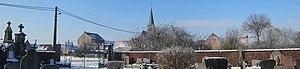
Vue panoramique de l'ancien village de Bailleul
Bailleul, aussi appelée Bailleul-en-Tournaisis pour la distinguer des autres communes homonymes, est une section de la commune belge d'Estaimpuis située en Région wallonne dans la province de Hainaut.